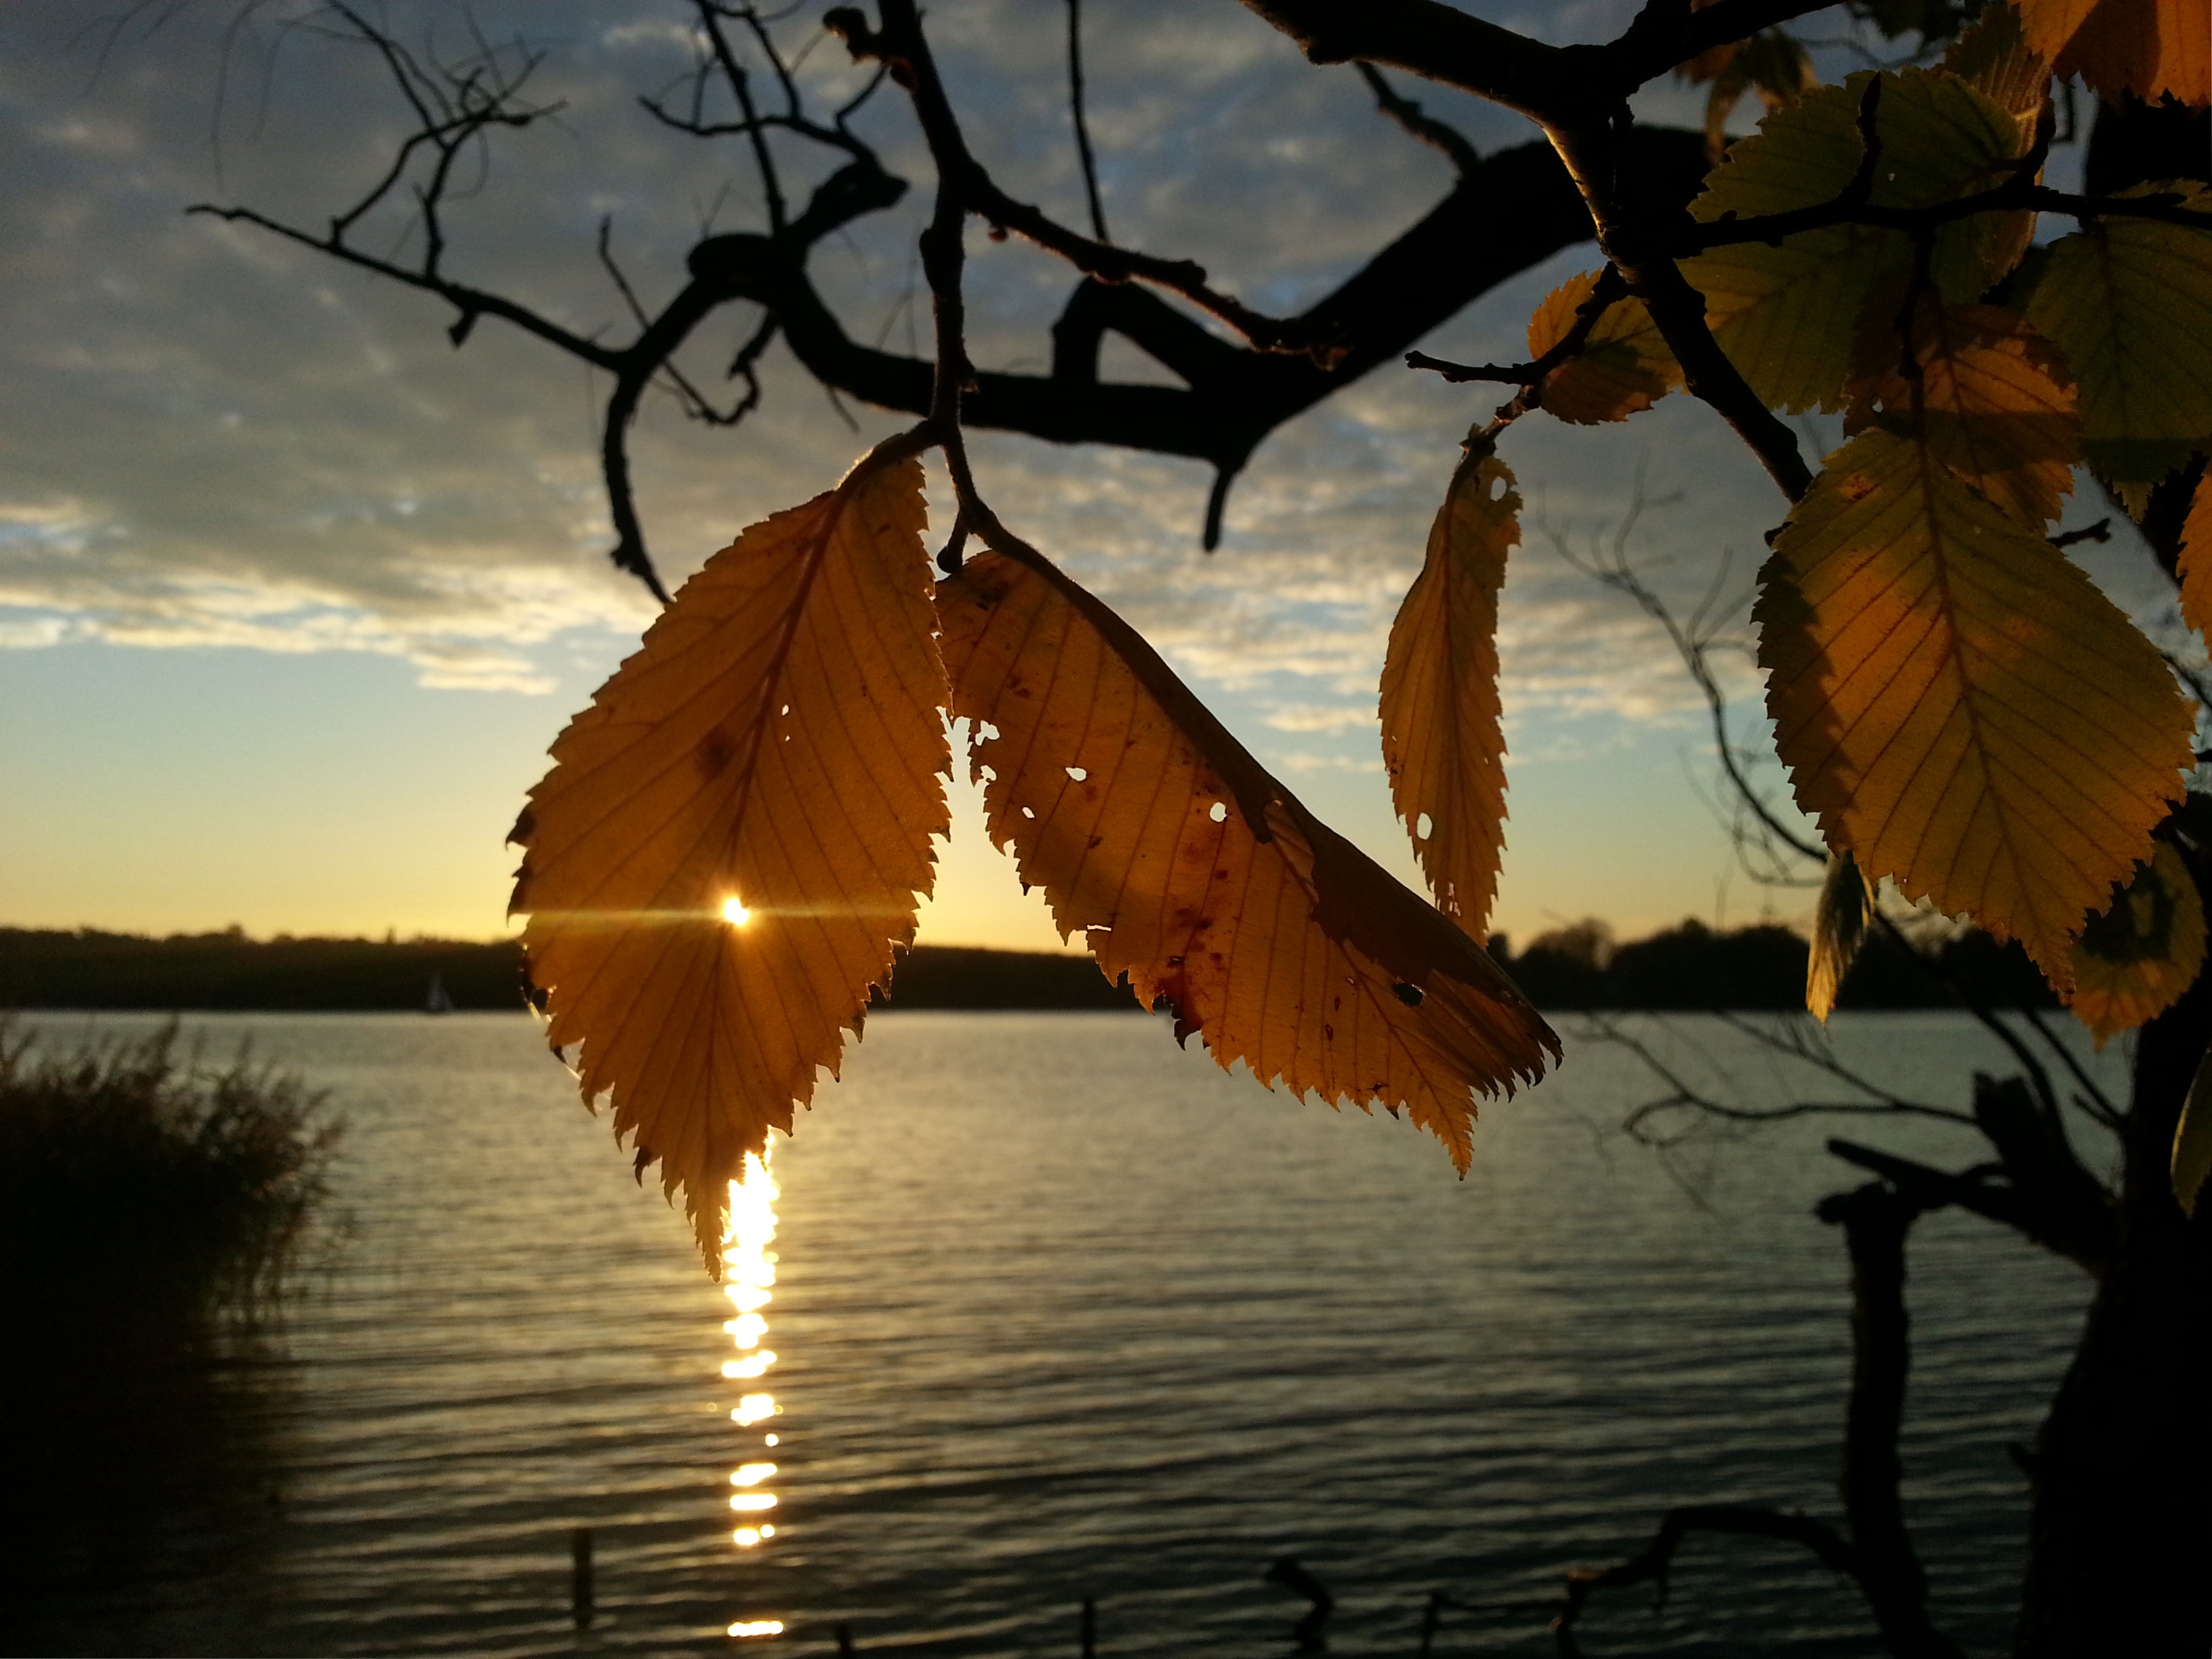
tree, nature, forest, branch, wing, sky, sun, sunset, sunlight, morning, leaf, evening, golden, reflection, red, color, autumn, romantic, yellow, season, leaves, clouds, transience, mood, fall foliage, leaves in the autumn, golden autumn, abendstimmung, afterglow, evening sky, setting sun